2011 24 Hours of Daytona

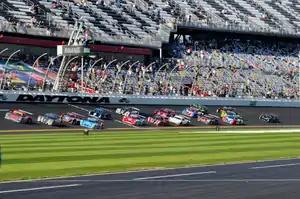
Start of the 2011 Rolex 24 at Daytona.

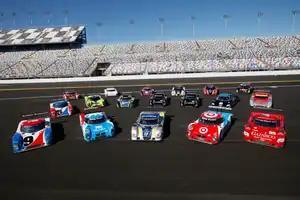
Prototypes run at the 2011 Rolex 24 at Daytona.

The 2011 Rolex 24 at Daytona ran on Saturday and Sunday January 29–30, 2011 at the Daytona International Speedway was the 49th running of the 24 Hours of Daytona endurance race. The first race of the 2011 Rolex Sports Car Series season, it was broadcast on Speed Channel, with fourteen hours of live coverage, in addition to a considerable attendance.